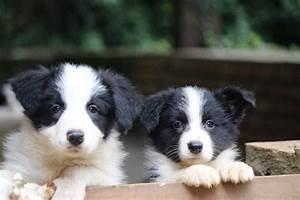
dog